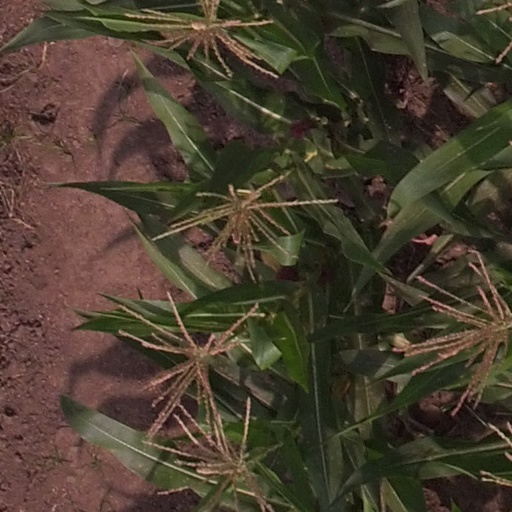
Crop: maize; corn